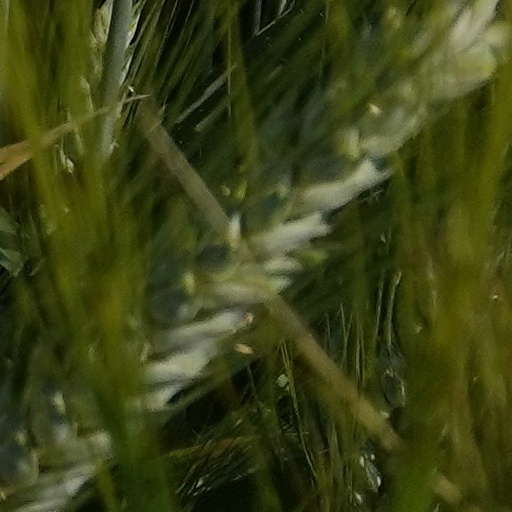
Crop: wheat